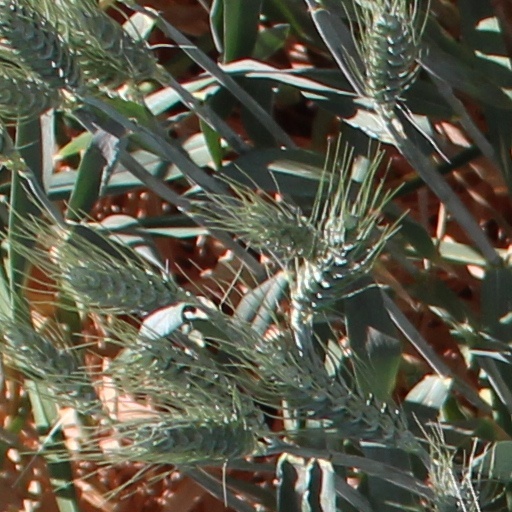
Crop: wheat